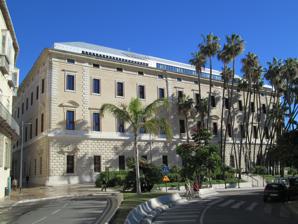
Building: Palacio de la Aduana
Country: Spain
Year built: 1829
Palacio de la Aduana. View from the north angle. The Palacio de la Aduana ("Customs Palace") is a building in Málaga , Andalusia , Spain , originally a customs house for the Port of Málaga . The building was proposed by Manuel Martín Rodríguez in 1787 and approved by Charles III of Spain . Work began in 1791 under the direction of administrador general of Customs Pedro Ortega Monroy and architects Miguel del Castillo and Ildefonso Valcárcel, who designed the principal façade and floor plans. Work was still under way in 1810 when the building was sacked during the occupation of Málaga by French forces during the Peninsular War ; after the war, damage was repaired and construction continued. Architect Pedro Nolasco Ventura made various modifications to the plans, and the building was completed in 1829. The Neoclassical building was modeled on Renaissance Italian palaces. Four corridors or bays surround a central patio that is porticoed for the lower two floors; then set back on the third floor, where there is an open gallery with an openwork balustrade functioning as a parapet ; between sections of the parapet are Roman busts atop low walls. The building has bossed exterior walls; towering palm trees that flank the main façade. Originally a customs house, it later served in the later 19th century as the Real Fábrica de Tabaco (Royal Tobacco Factory), as the seat of the city government, and as the Subdelegation of the Spanish Government in the Province of Málaga beginning in the Franco era, and was later used also by the Policía Nacional . As of 2004, it was being used by the Subdelegation, and the Policía Nacional, and to store the collection of the Fine Arts section of the Museo de Málaga , which lost its previous site in the Buenavista Palace when that was taken over by the Museo Picasso Málaga . The original roof was destroyed by a fire in the tobacco factory era. On 25–26 April 1922, while functioning as the seat of the government, the building experienced a terrible fire. The wooden staircases to the top floor caught fire; at the time, there were 70 government functionaries living on that floor. 28 people died, and years of archives were destroyed. The building is currently (as of February, 2012) being rehabilitated for permanent museum use by the Museo de Málaga.  The Ministry of Culture has hired the construction firm Sacyr to rehabilitate the building, following the designs of architects Fernando Pardo, Bernardo García Tapia, and Ángel Pérez Mora. The project is budgeted at 23.6 million euros . The museum is projected to open in 2013. Notes